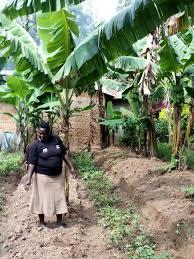
Mama anasimama mbele ya mti wa ndizi akiwa ameangalia kwa utulivu, anaonekana kuwa shambani pembeni ya migomba iliyostawi vizuri, miti wa ndizi uliyo mbele yake una majani mapana ya kijani na unaweza kuwa tunda la ndizi.